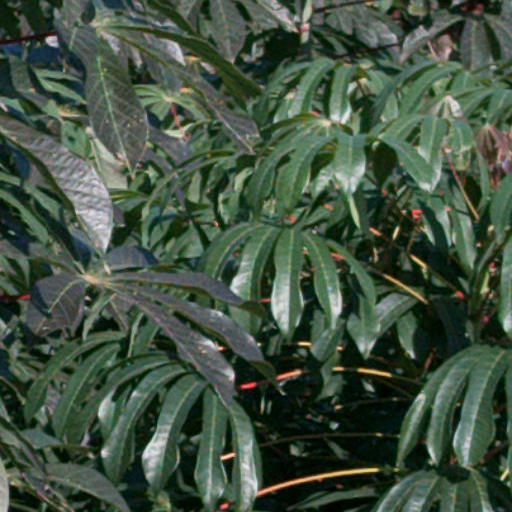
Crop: cassava